Civil war

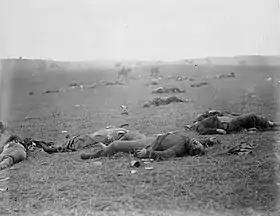
Aftermath of the Battle of Gettysburg, American Civil War, 1863

James Fearon, a scholar of civil wars at Stanford University, defines a civil war as "a violent conflict within a country fought by organized groups that aim to take power at the center or in a region, or to change government policies". Ann Hironaka further specifies that one side of a civil war is the state. Stathis Kalyvas defines civil war as "armed combat taking place within the boundaries of a recognized sovereign entity between parties that are subject to a common authority at the outset of the hostilities." The intensity at which a civil disturbance becomes a civil war is contested by academics. Some political scientists define a civil war as having more than 1,000 casualties, while others further specify that at least 100 must come from each side. The Correlates of War, a dataset widely used by scholars of conflict, classifies civil wars as having over 1,000 war-related casualties per year of conflict. This rate is a small fraction of the millions killed in the Second Sudanese Civil War and Cambodian Civil War, for example, but excludes several highly publicized conflicts, such as The Troubles of Northern Ireland and the struggle of the African National Congress in Apartheid-era South Africa.